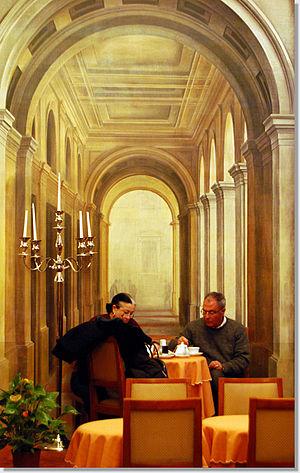
Le Caffè Paszkowski est le nom d'un lieu historique situé, au 31-35 de la Piazza della Repubblica, à Florence, sur la partie ouest de sa face nord.